Tornado outbreak sequence of May 22–26, 2016

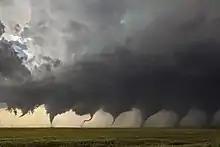
Photomontage of an EF3 tornado forming near Minneola, Kansas during the outbreak

During the week of May 22–27, a southwards dip in the jet stream occurred in the West near Colorado, with favorable thermodynamics advecting northwards and setting the potential for a tornado outbreak. In the early afternoon of May 22, an Enhanced risk was issued by the Storm Prediction Center for extreme southwestern Kansas, the Oklahoma Panhandle, and northern Texas. Numerous tornadoes touched down along the dryline that evening, with the strongest tornadoes touching down in Texas. This included a large, rain-wrapped EF3 tornado that destroyed homes and vehicles near Big Spring. Another EF3 tornado destroyed oil pump jacks near Garden City, while two EF2 tornadoes in the same general area snapped numerous trees and power poles and destroyed, damaged additional pump jacks, and destroyed a mobile home. Less widespread tornado activity occurred on May 23, with mainly scattered weak tornadoes occurring across central and southern Plains. However, a large nighttime wedge tornado caused EF3 damage to metal power poles near Turkey, Texas that night.